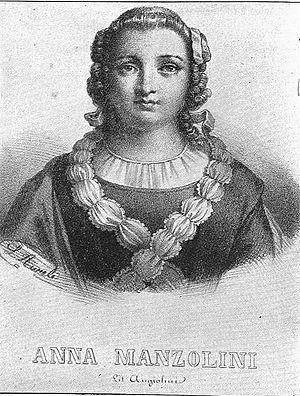
Anna Morandi Manzolini, née en 1714 à Bologne et morte en 1774 dans cette même ville, est une anatomiste italienne.